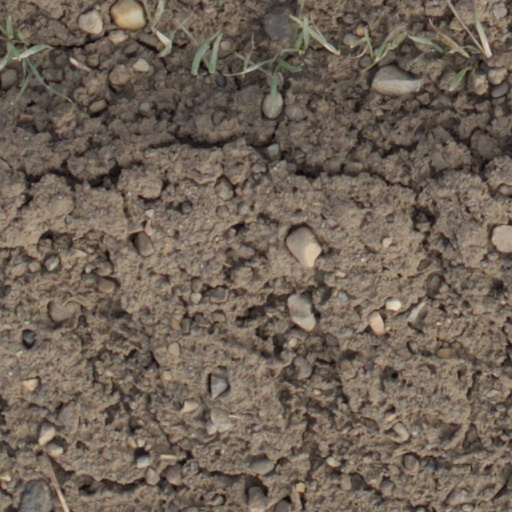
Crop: wheat